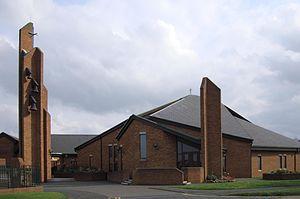
La cathédrale de Middlesbrough est une cathédrale catholique romaine située à Middlesbrough, Angleterre. Elle est le siège du diocèse de Middlesbrough, dans la province de Liverpool.
Une cathédrale est, à l'origine, une église où se trouve le siège de l'évêque ayant la charge d'un diocèse. La cathédrale est en usage dans l'Église catholique, l'Église orthodoxe, l'Église anglicane.